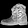
Label: Ankle boot